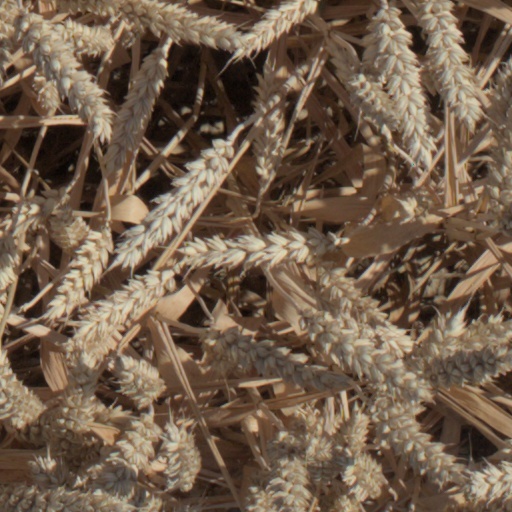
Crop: wheat